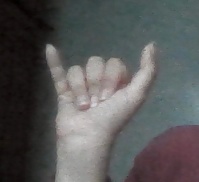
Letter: ya